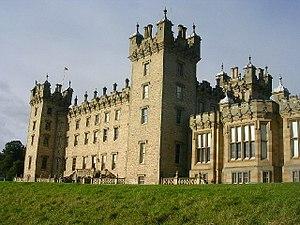
Greystoke, la légende de Tarzan, ou Greystoke, la légende de Tarzan, seigneur des singes au Québec, est un film d'aventure britannique réalisé par Hugh Hudson sur un scénario de Robert Towne et Michael Austin d'après l'œuvre Tarzan of the Apes d'Edgar Rice Burroughs, en mettant en scène Christophe Lambert dans le rôle de Tarzan. Ce film est sorti en 1984
Cette liste recense les principaux châteaux du council area des Scottish Borders en Écosse.